Staghorn coral

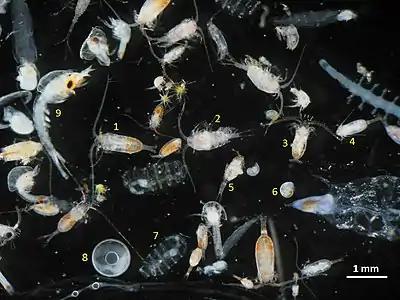
Various species of Zooplankton. Coral are able to feed on these microscopic organisms using their feeding tentacles and mouths.

Like the vast majority of coral species, Staghorn coral are both autotrophic and heterotrophic, meaning they have two main methods of acquiring the nutrients needed to sustain their growth and continued survival.